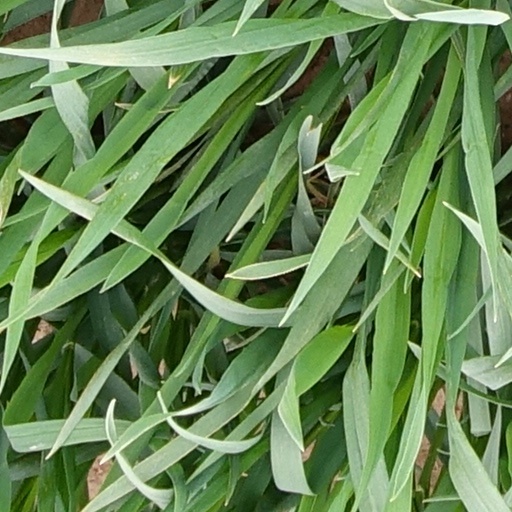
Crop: wheat